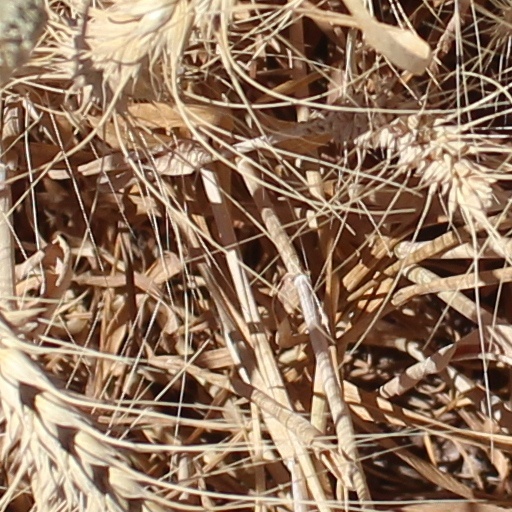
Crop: wheat